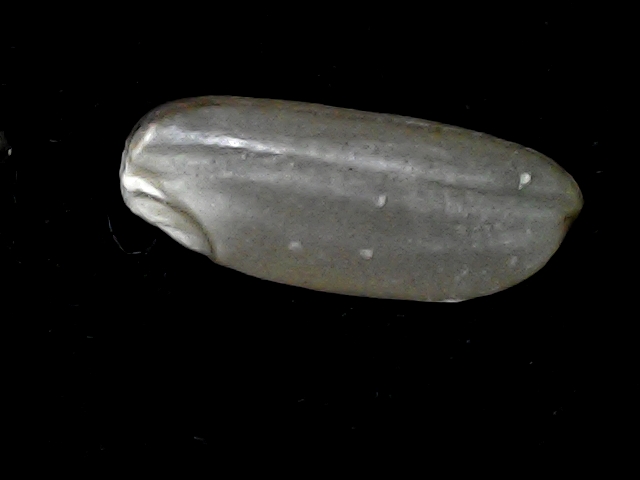
Rice variety: BD51